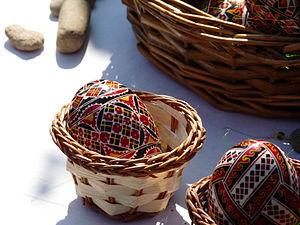
La Roumanie est un État d'Europe de l'Est, le septième pays le plus peuplé de l'Union européenne et le neuvième par sa superficie. La géographie du pays est structurée par les Carpates, le Danube et le littoral de la mer Noire. Située aux confins de l'Europe du Sud-Est et de l'Europe centrale et orientale, la Roumanie a comme pays frontaliers la Hongrie, l'Ukraine, la Moldavie, la Bulgarie et la Serbie.